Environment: real
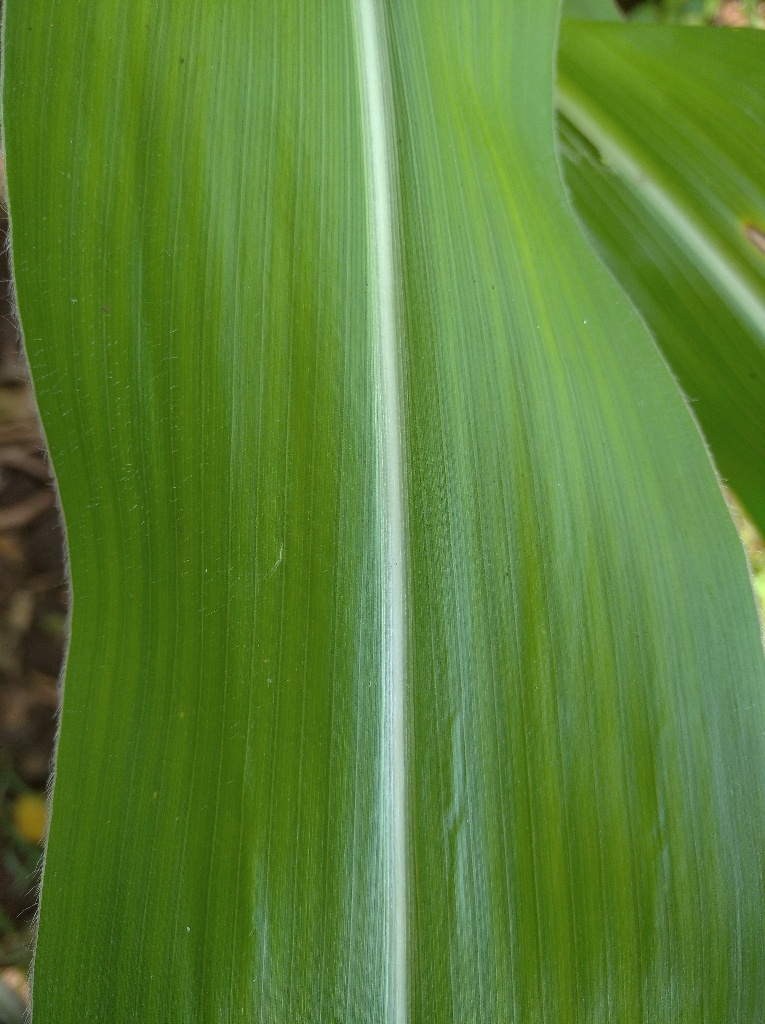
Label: healthy